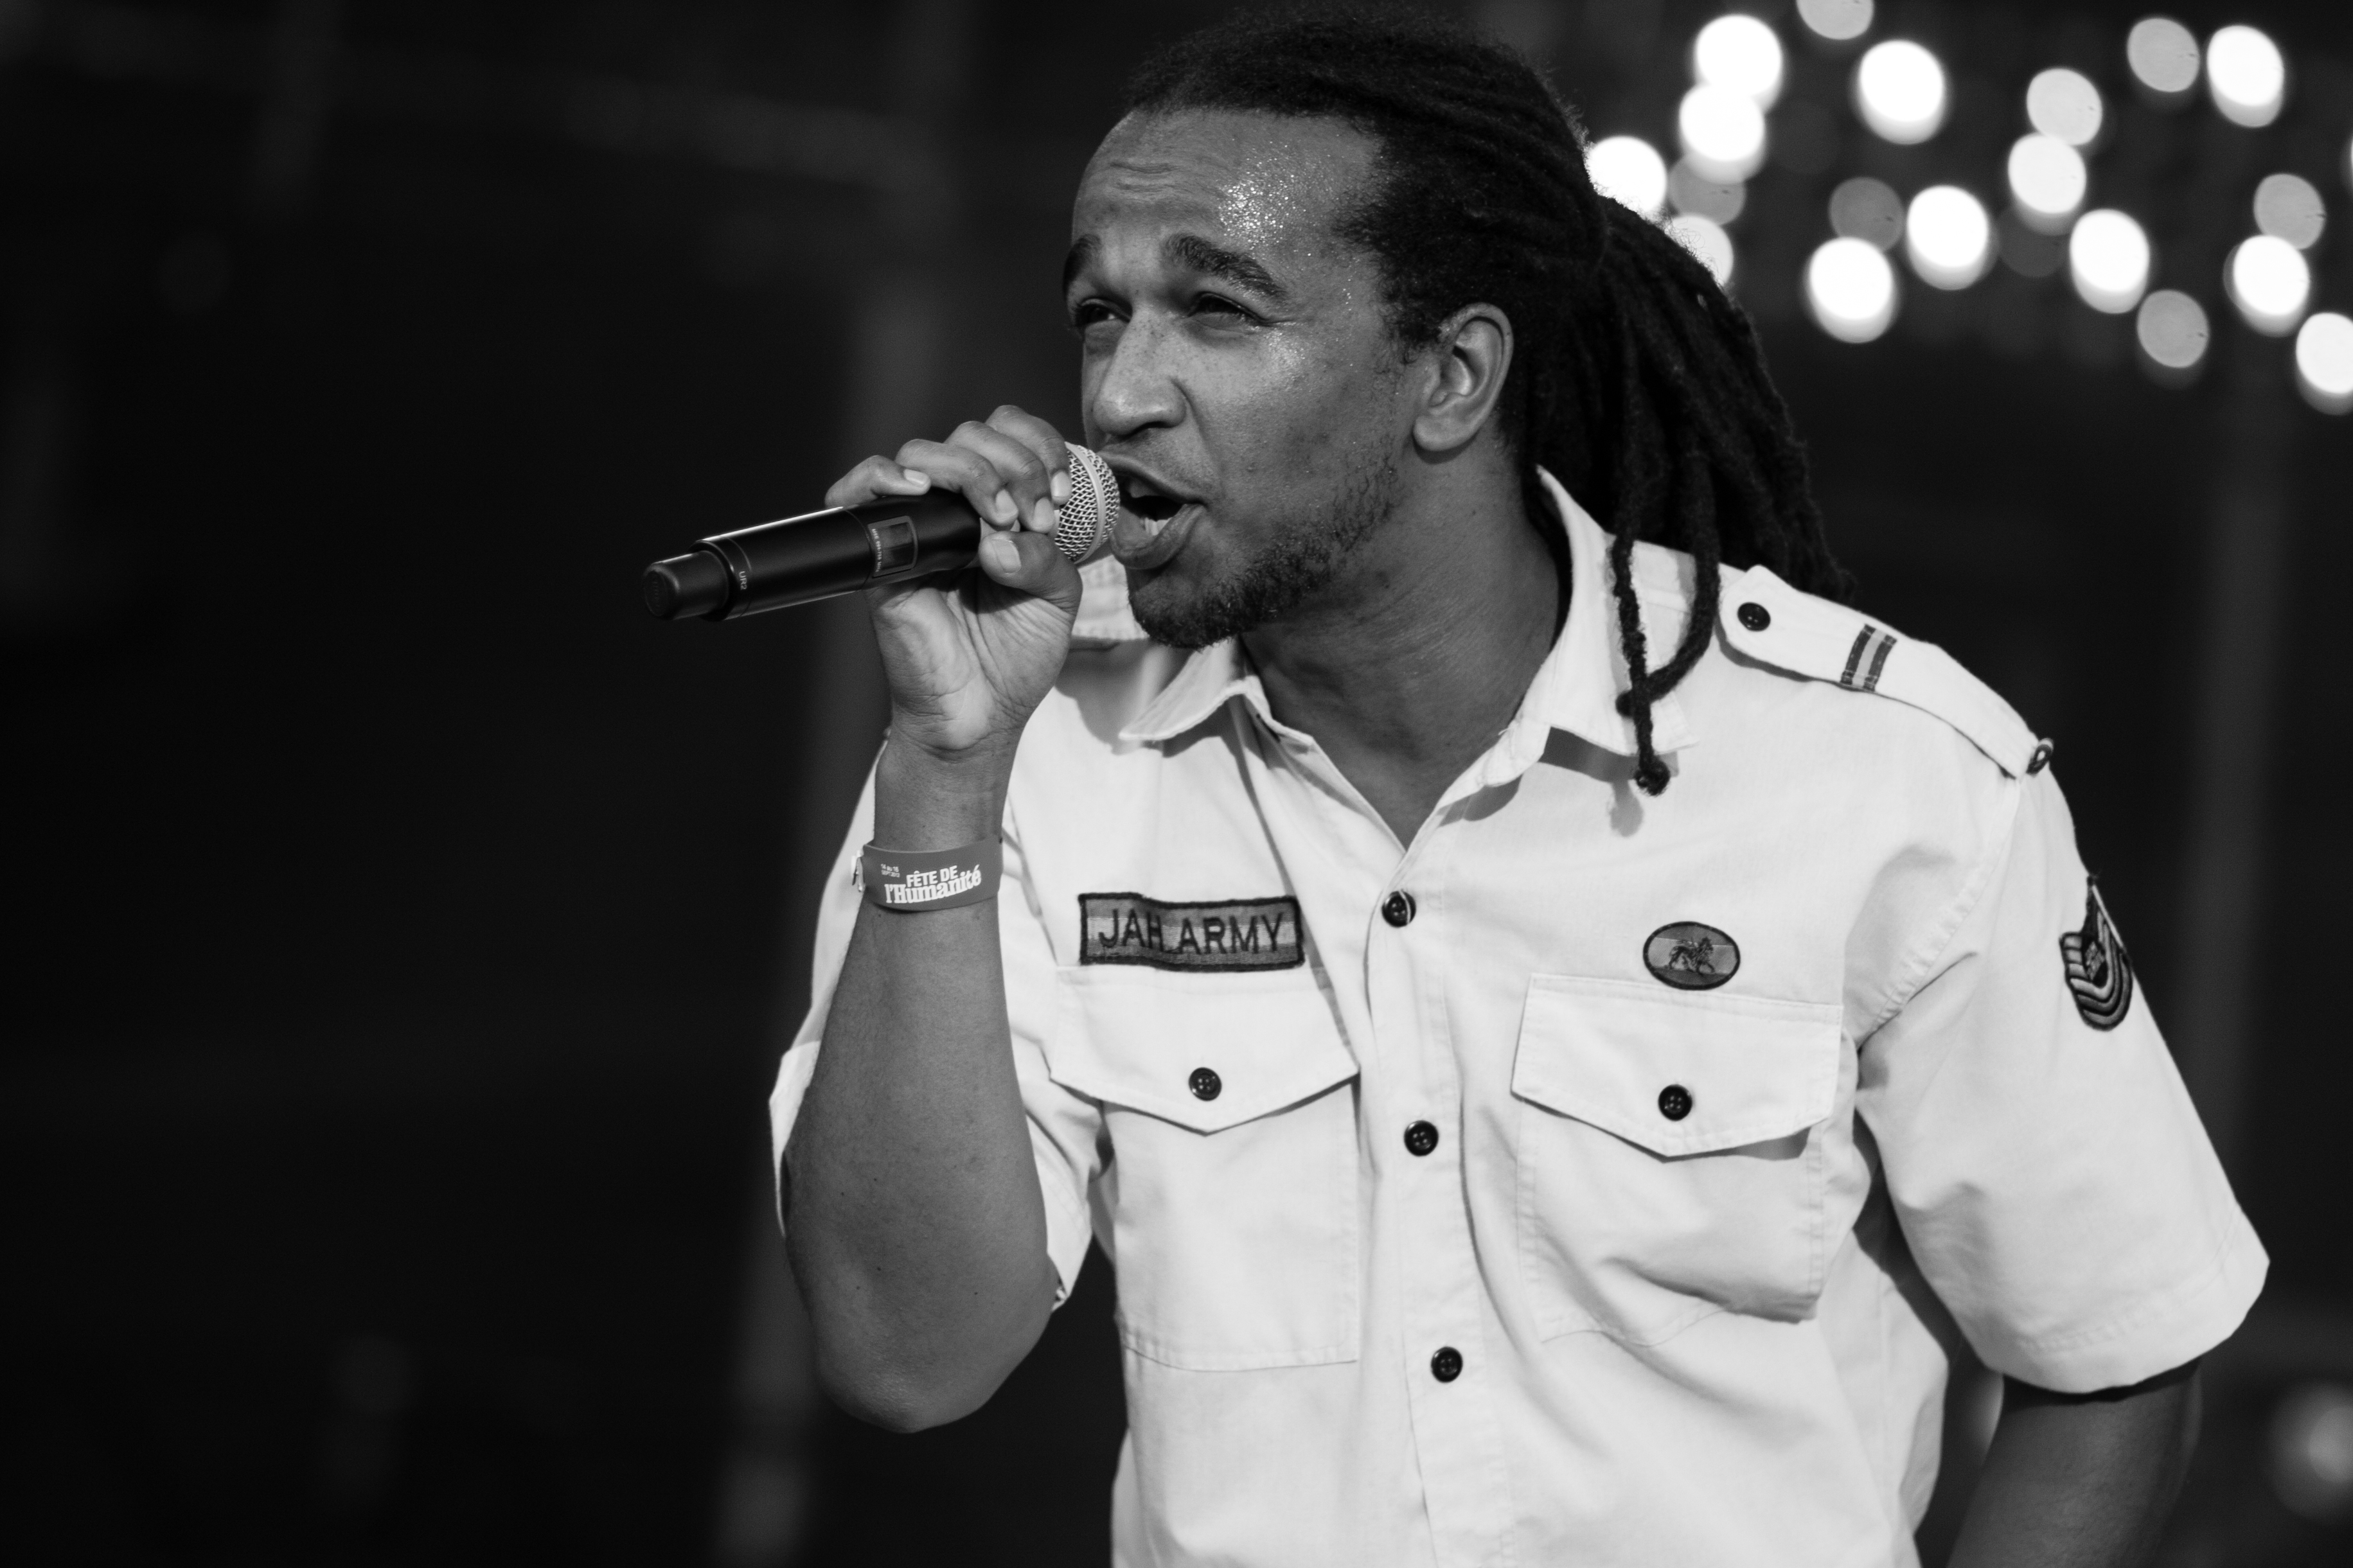
person, music, black and white, white, photography, concert, singer, live, canon, musician, black, monochrome, festival, 40d, gig, 2012, humanit, fetedelhuma, dub, dubinc, inc, performance, singing, photograph, guitarist, entertainment, performing arts, singer songwriter, monochrome photography